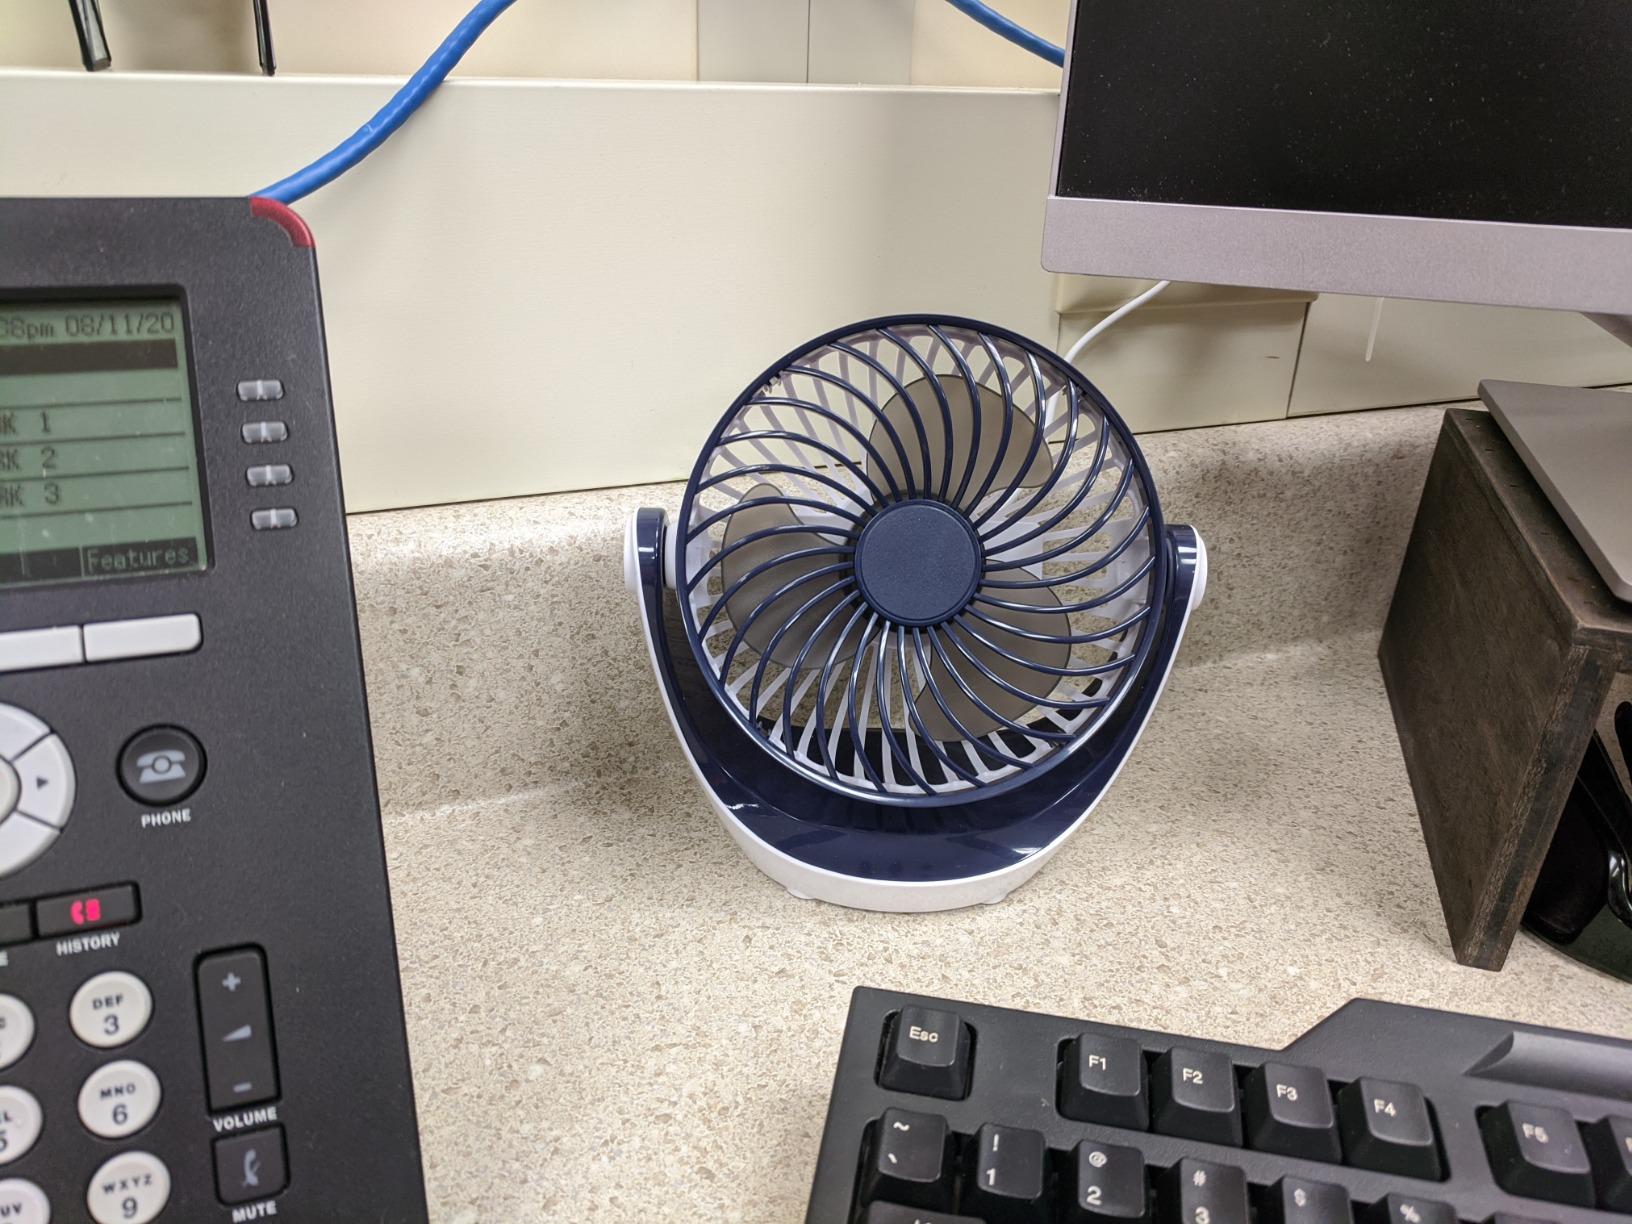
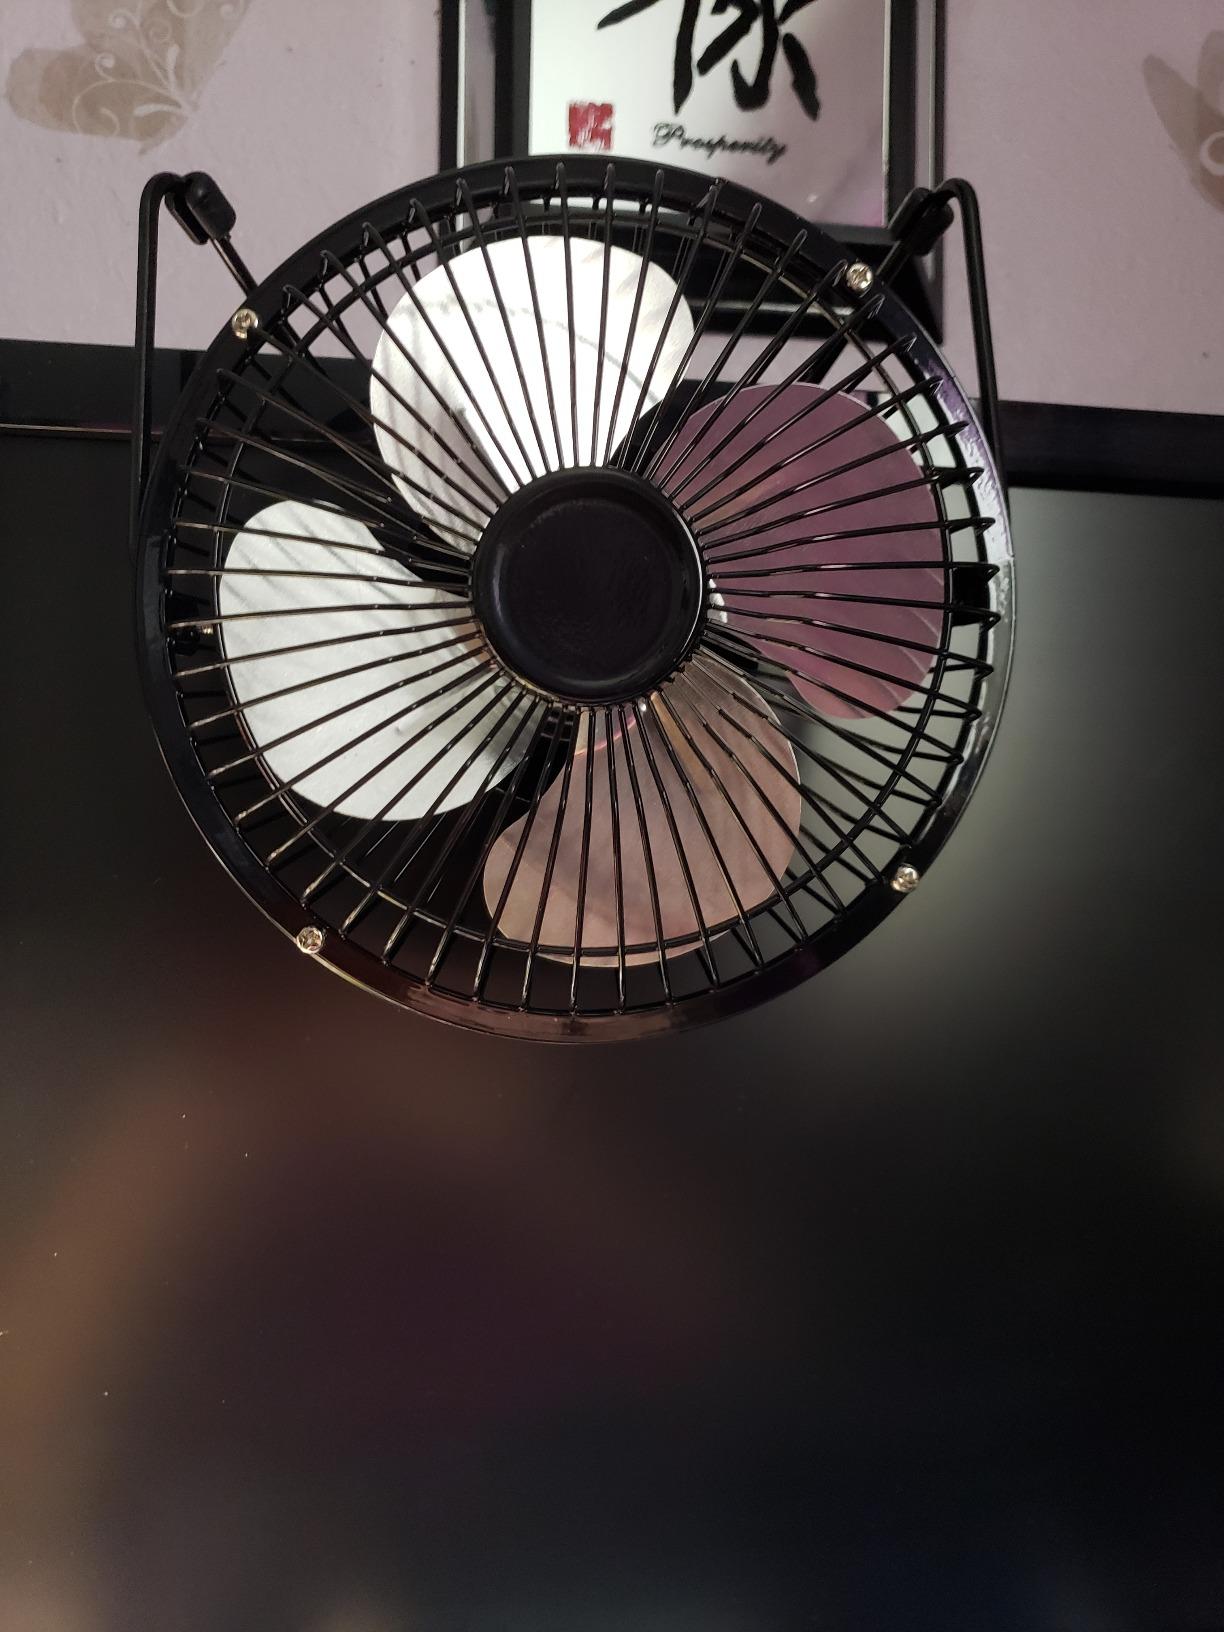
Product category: fan
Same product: no